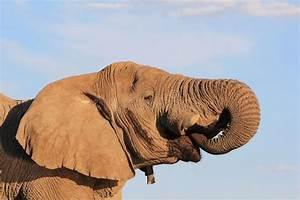
elephant